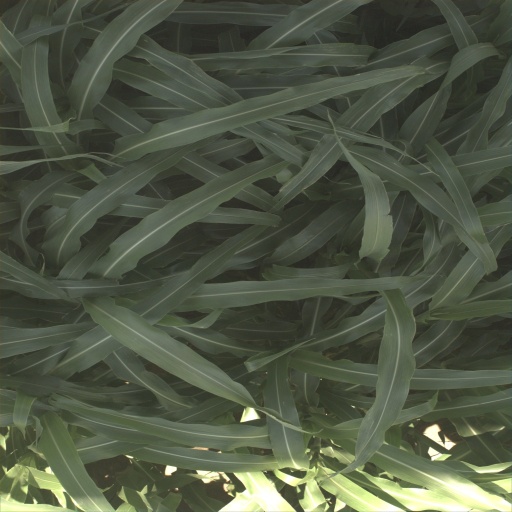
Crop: sorghum